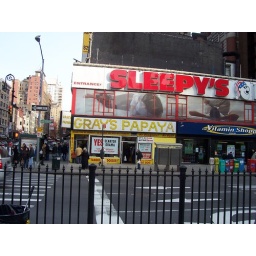
the sign in the window says:&amp;quot;YES Senator Obama. We are ready to believe again.&amp;quot;